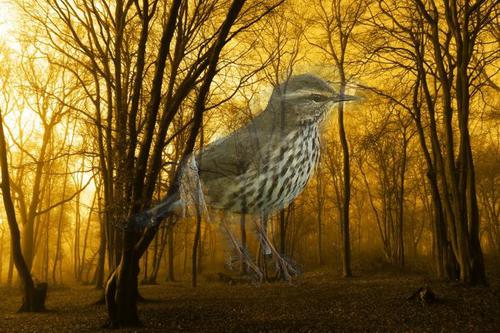
Bird species: Northern_Waterthrush
Bird type: landbird
Background: land